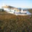
Label: airplane